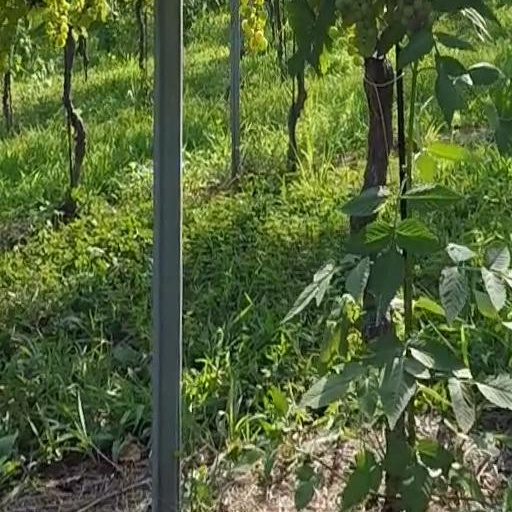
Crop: grape